Ryan Mundy

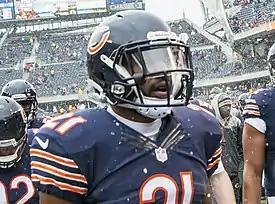
Mundy with the Chicago Bears in 2014

Ryan Gregory Mundy (born February 11, 1985) is an American former professional football player who was a safety for eight seasons in the National Football League (NFL). He was selected by his hometown team, the Pittsburgh Steelers in the sixth round of the 2008 NFL draft. He played college football for the West Virginia Mountaineers and Michigan Wolverines. He won Super Bowl XLIII with the Steelers.